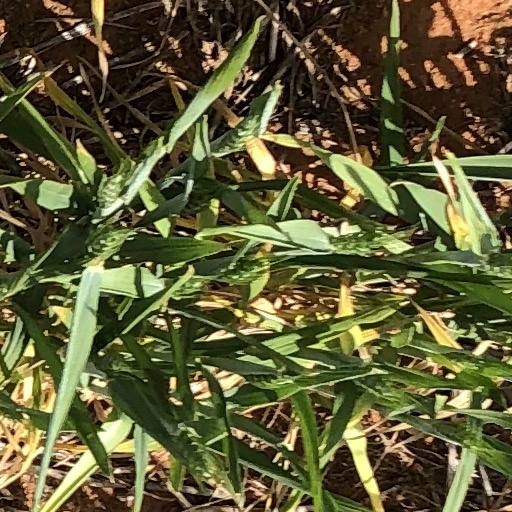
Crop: wheat